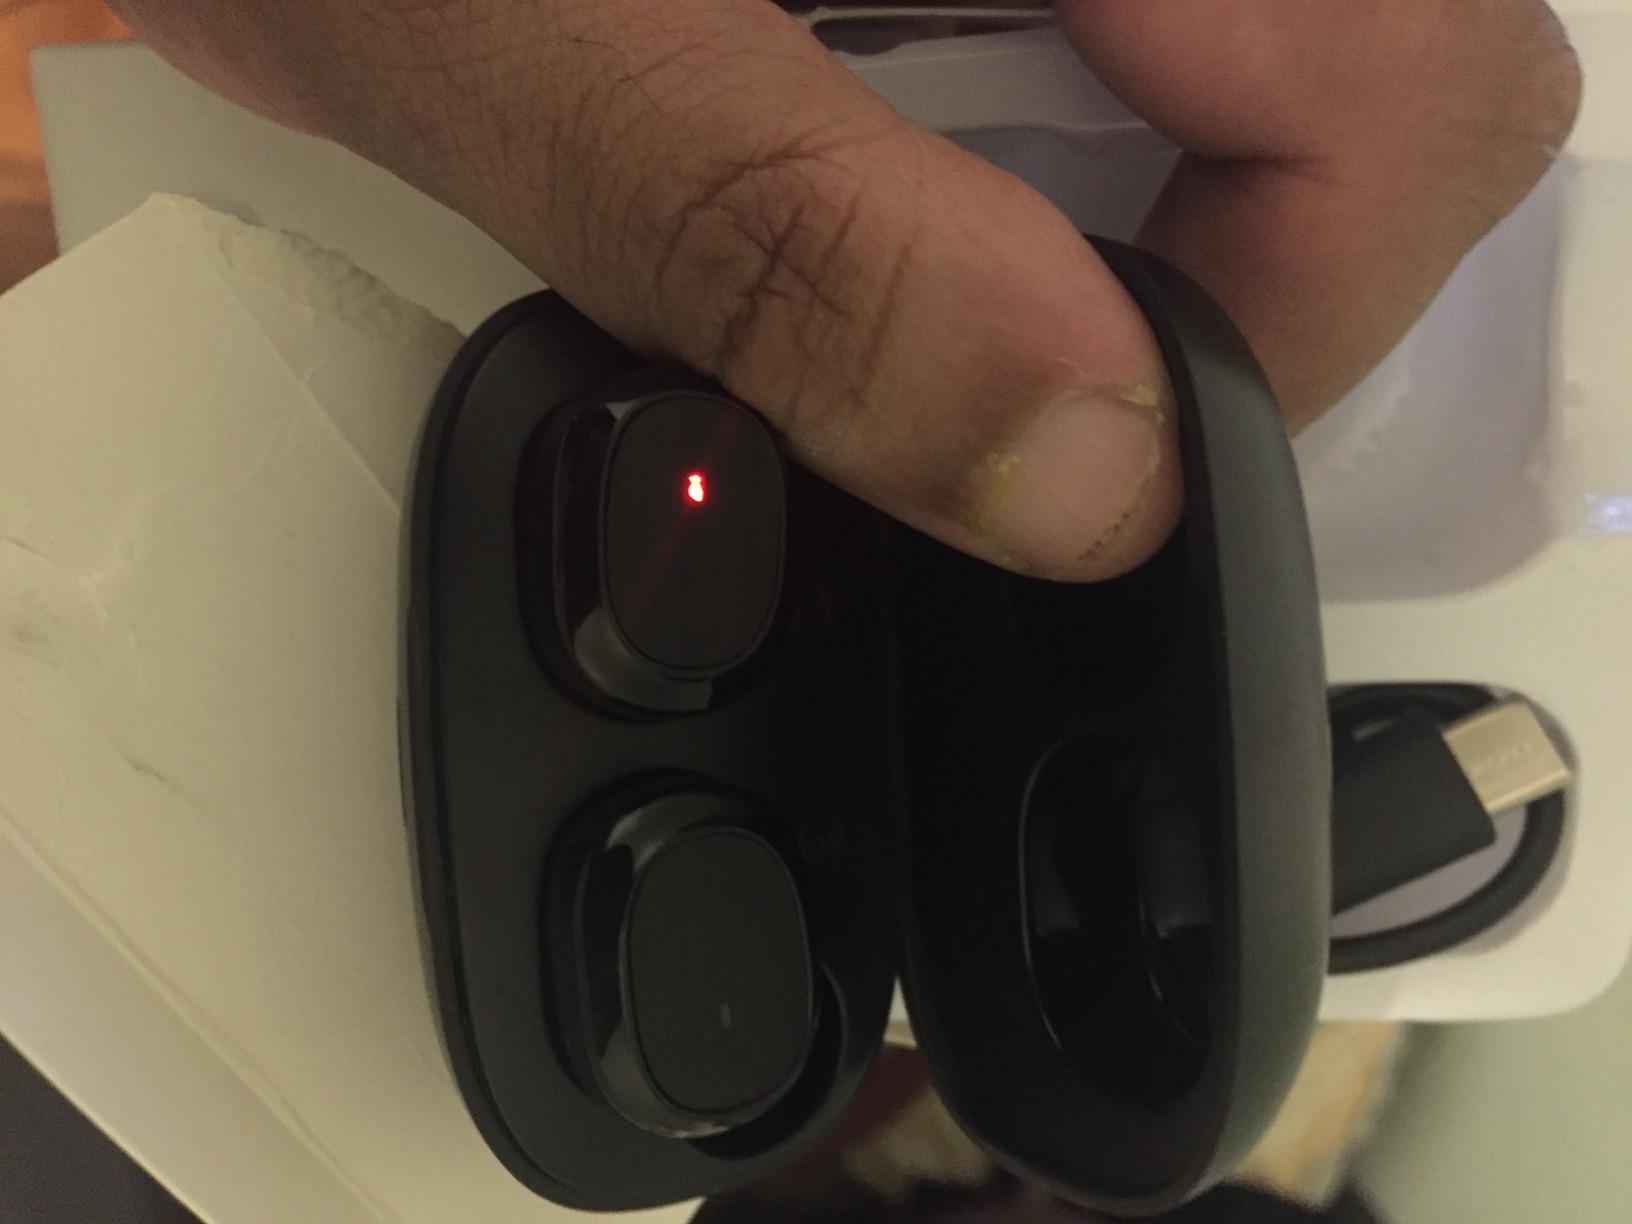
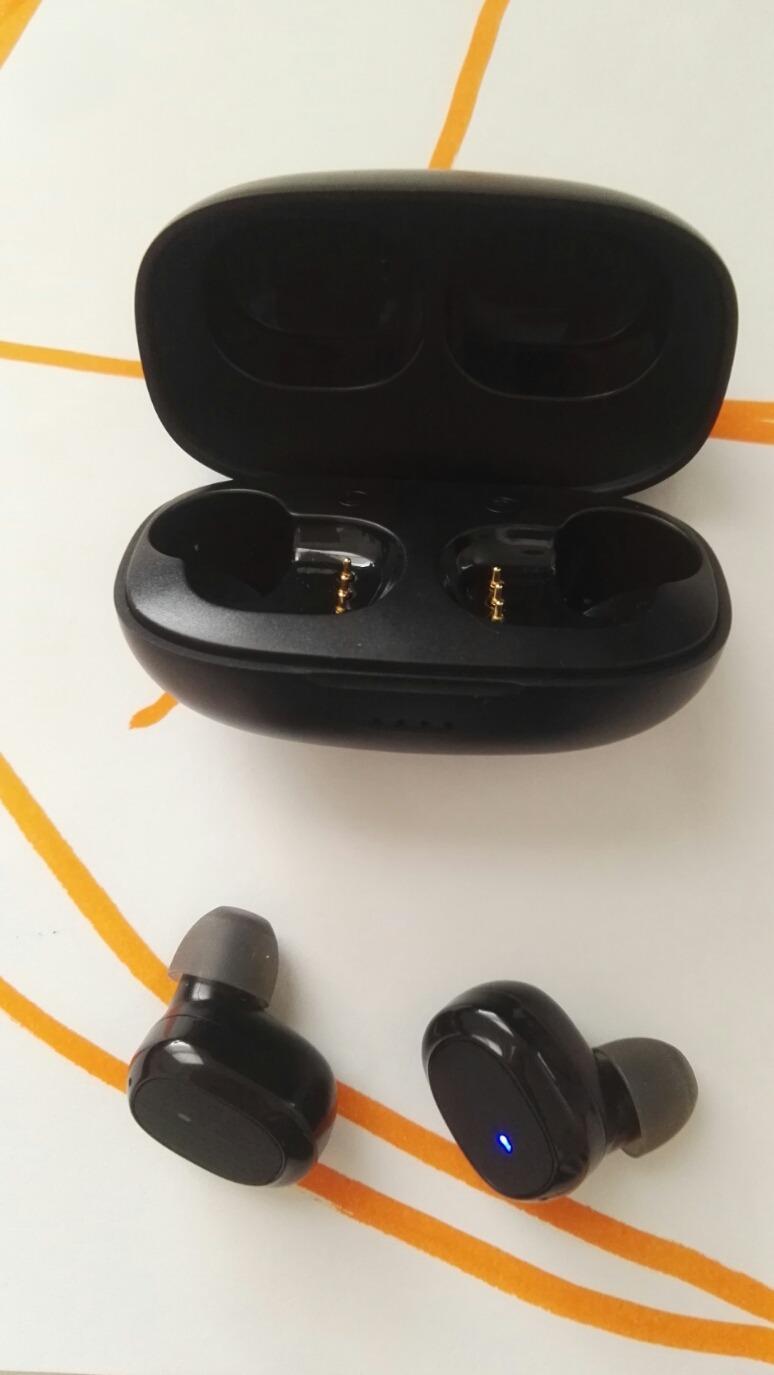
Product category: earbuds
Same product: yes